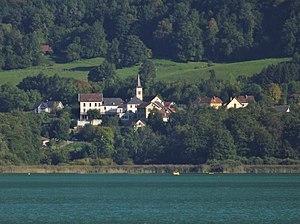
Vue panoramique sur la commune d'Aiguebelette-le-Lac, entre le lac d'Aiguebelette et la chaîne de l'Épine, près de Chambéry en Savoie.
Aiguebelette-le-Lac est une commune française située dans le département de la Savoie en région Auvergne-Rhône-Alpes.